Béla IV of Hungary

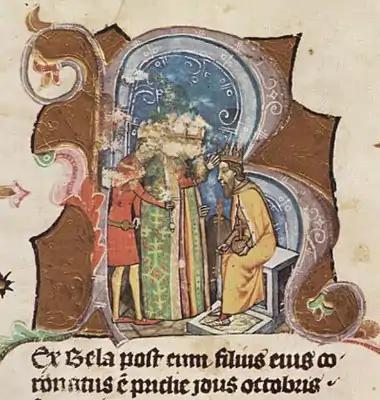
Béla is crowned king (from the "Illuminated Chronicle")

King Andrew died on 21 September 1235. Béla, who succeeded his father without opposition, was crowned king by Robert, Archbishop of Esztergom in Székesfehérvár on 14 October. He dismissed and punished many of his father's closest advisors. For instance, he had Palatine Denis blinded and Julius Kán imprisoned. The former was accused of having, in King Andrew's life, an adulterous liaison with Queen Beatrix, the King's young widow. Béla ordered her imprisonment, but she managed to escape to the Holy Roman Empire, where she gave birth to a posthumous son, Stephen. Béla and his brother Coloman considered her son a bastard.